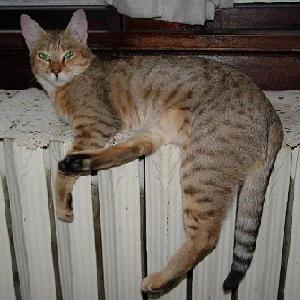
Animal: cat
Breed: bengal